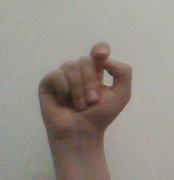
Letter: fa